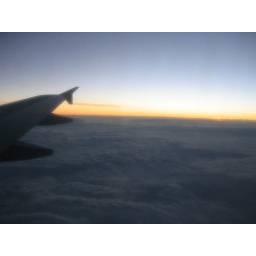
sunset over the cloud cover from the airplane